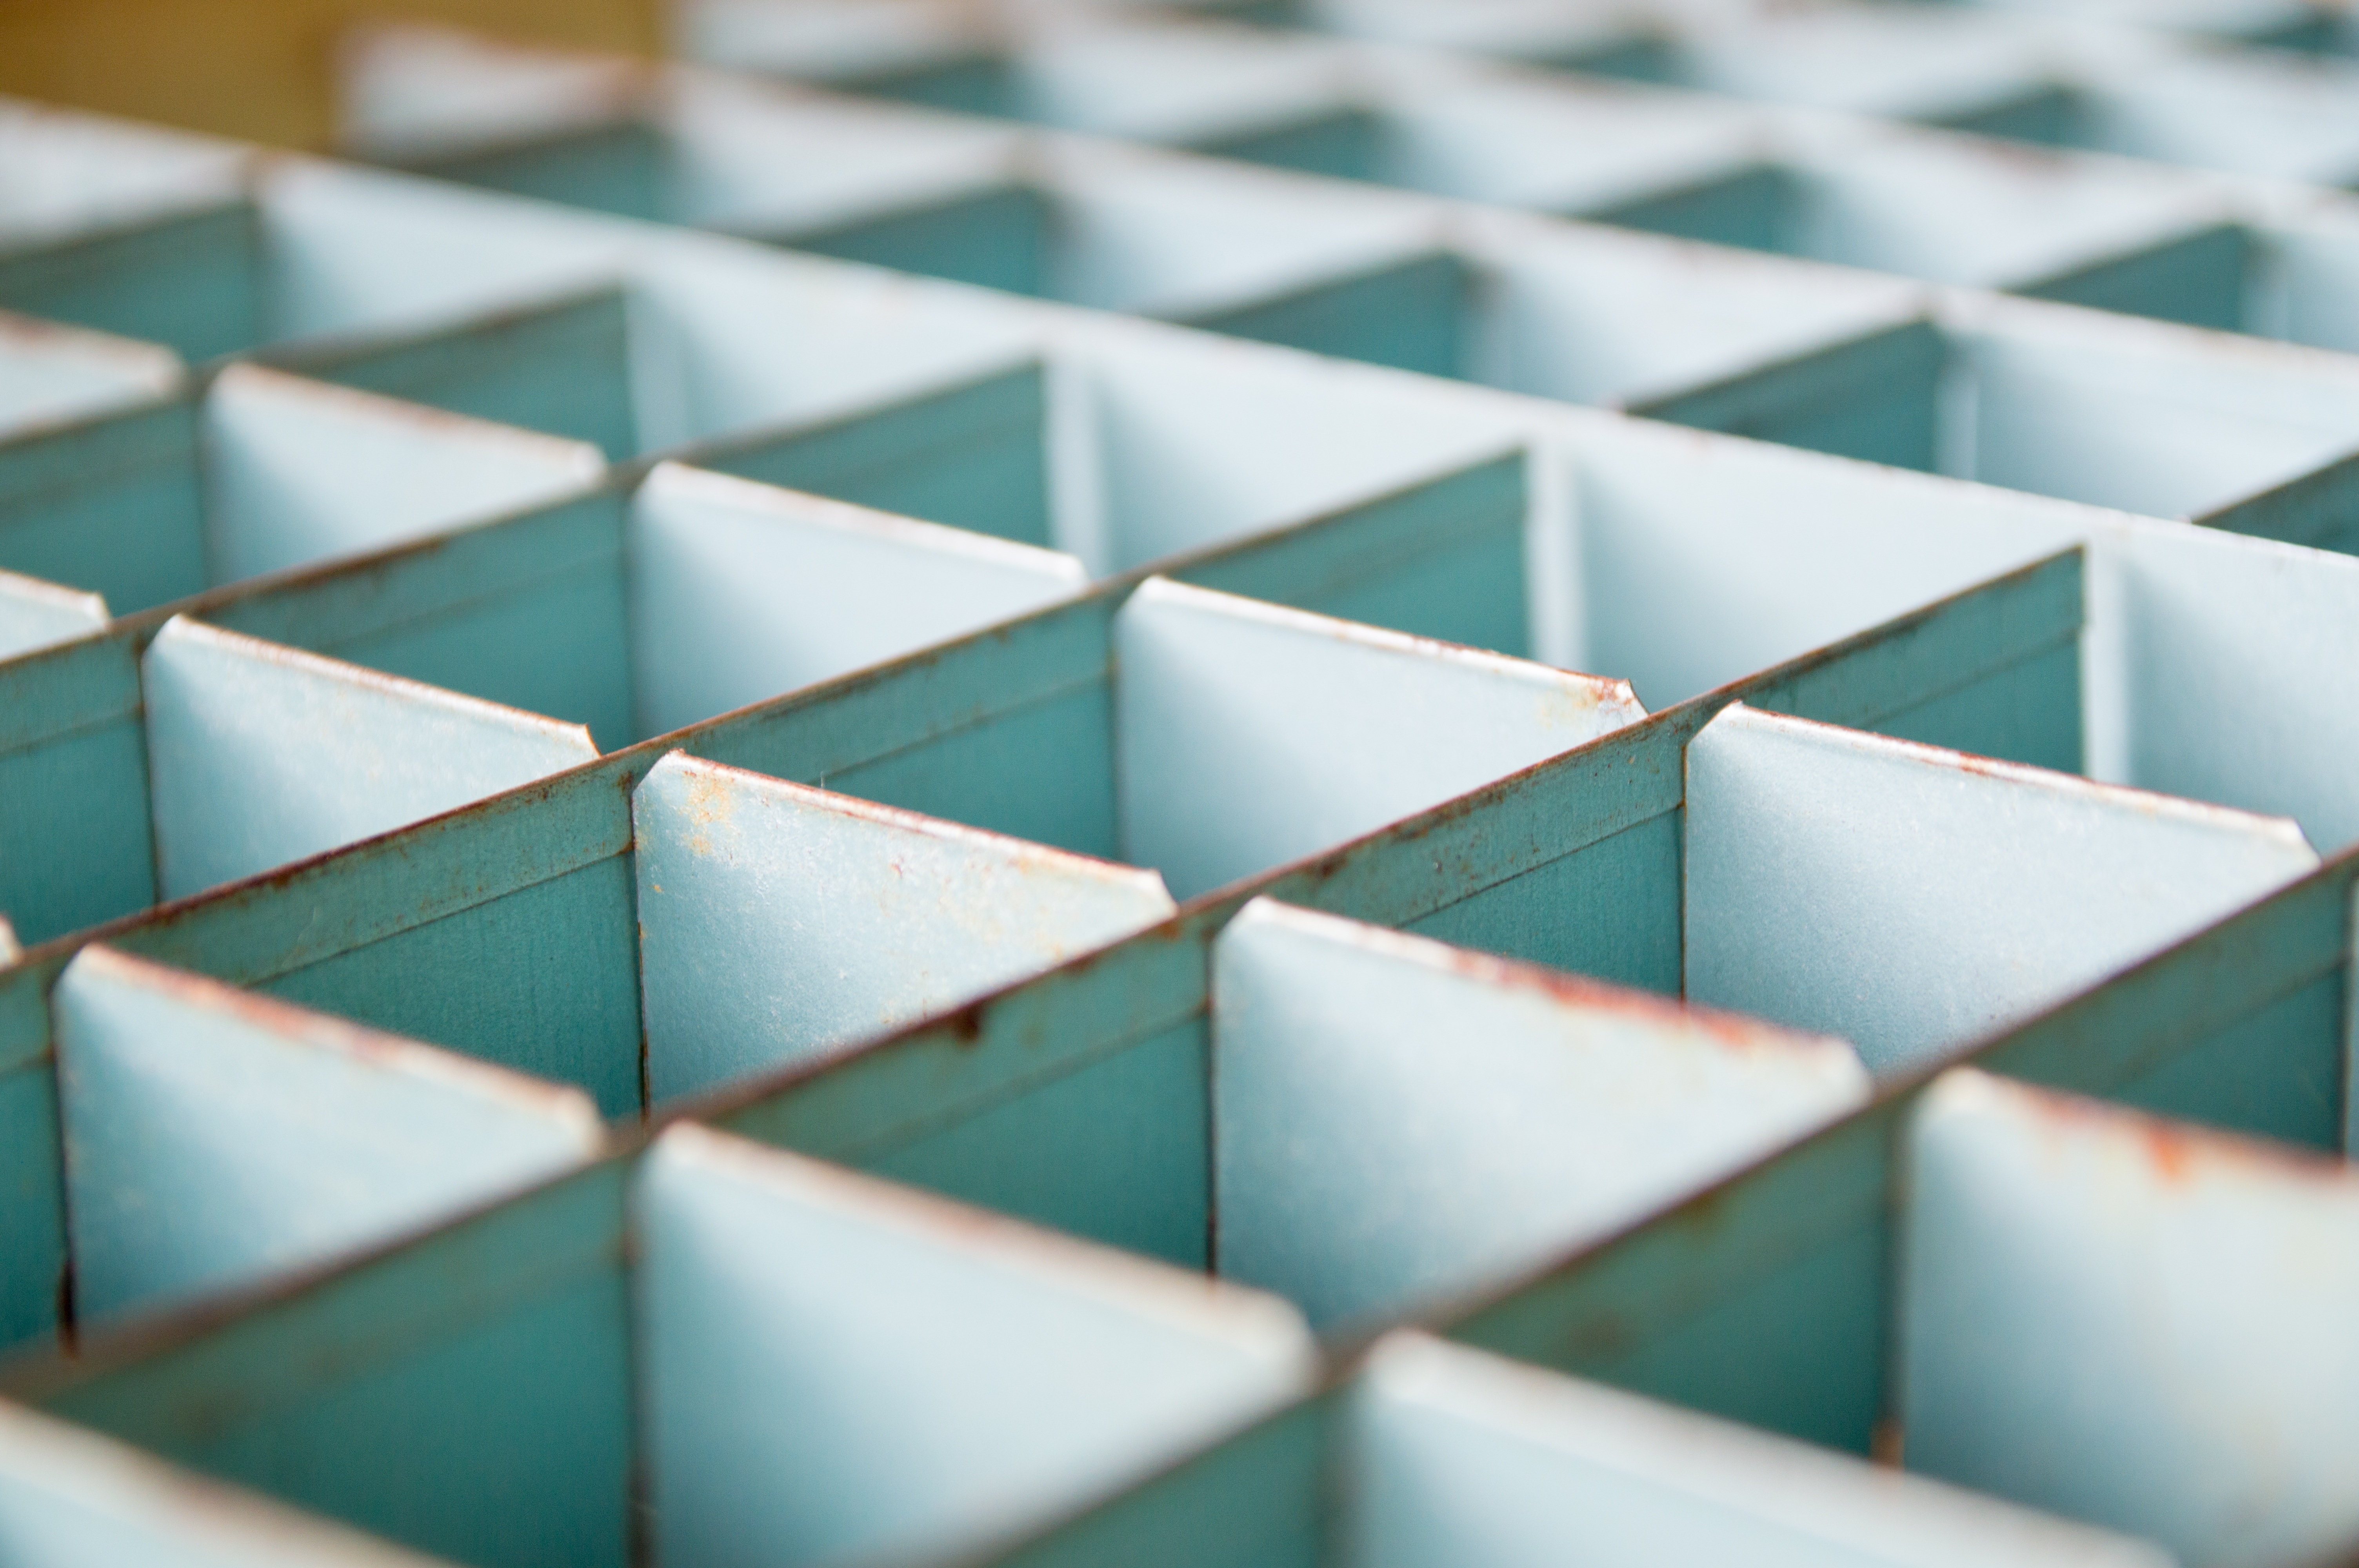
white, glass, number, pattern, green, color, metal, blue, tray, circle, storage, art, design, container, squares, symmetry, shape, cubes, sort, sorting, storage slots, storage cubes, cube shaped